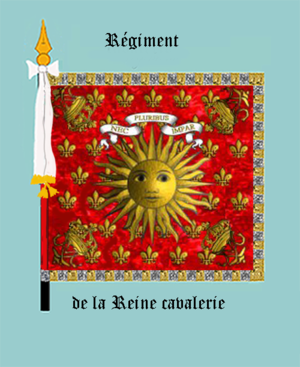
l' étendard du régiment „la Reine cavalerie“ d' Ancien Régime (avers)
Le régiment de La Reine cavalerie est un régiment de cavalerie du Royaume de France créé en 1651.
Le 4ᵉ régiment de cuirassiers est une unité de cavalerie, puis de l’arme blindée-cavalerie de l’armée française.